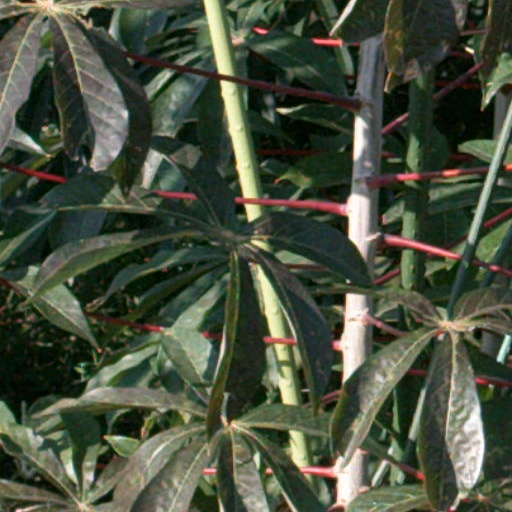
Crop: cassava